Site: brandenburg
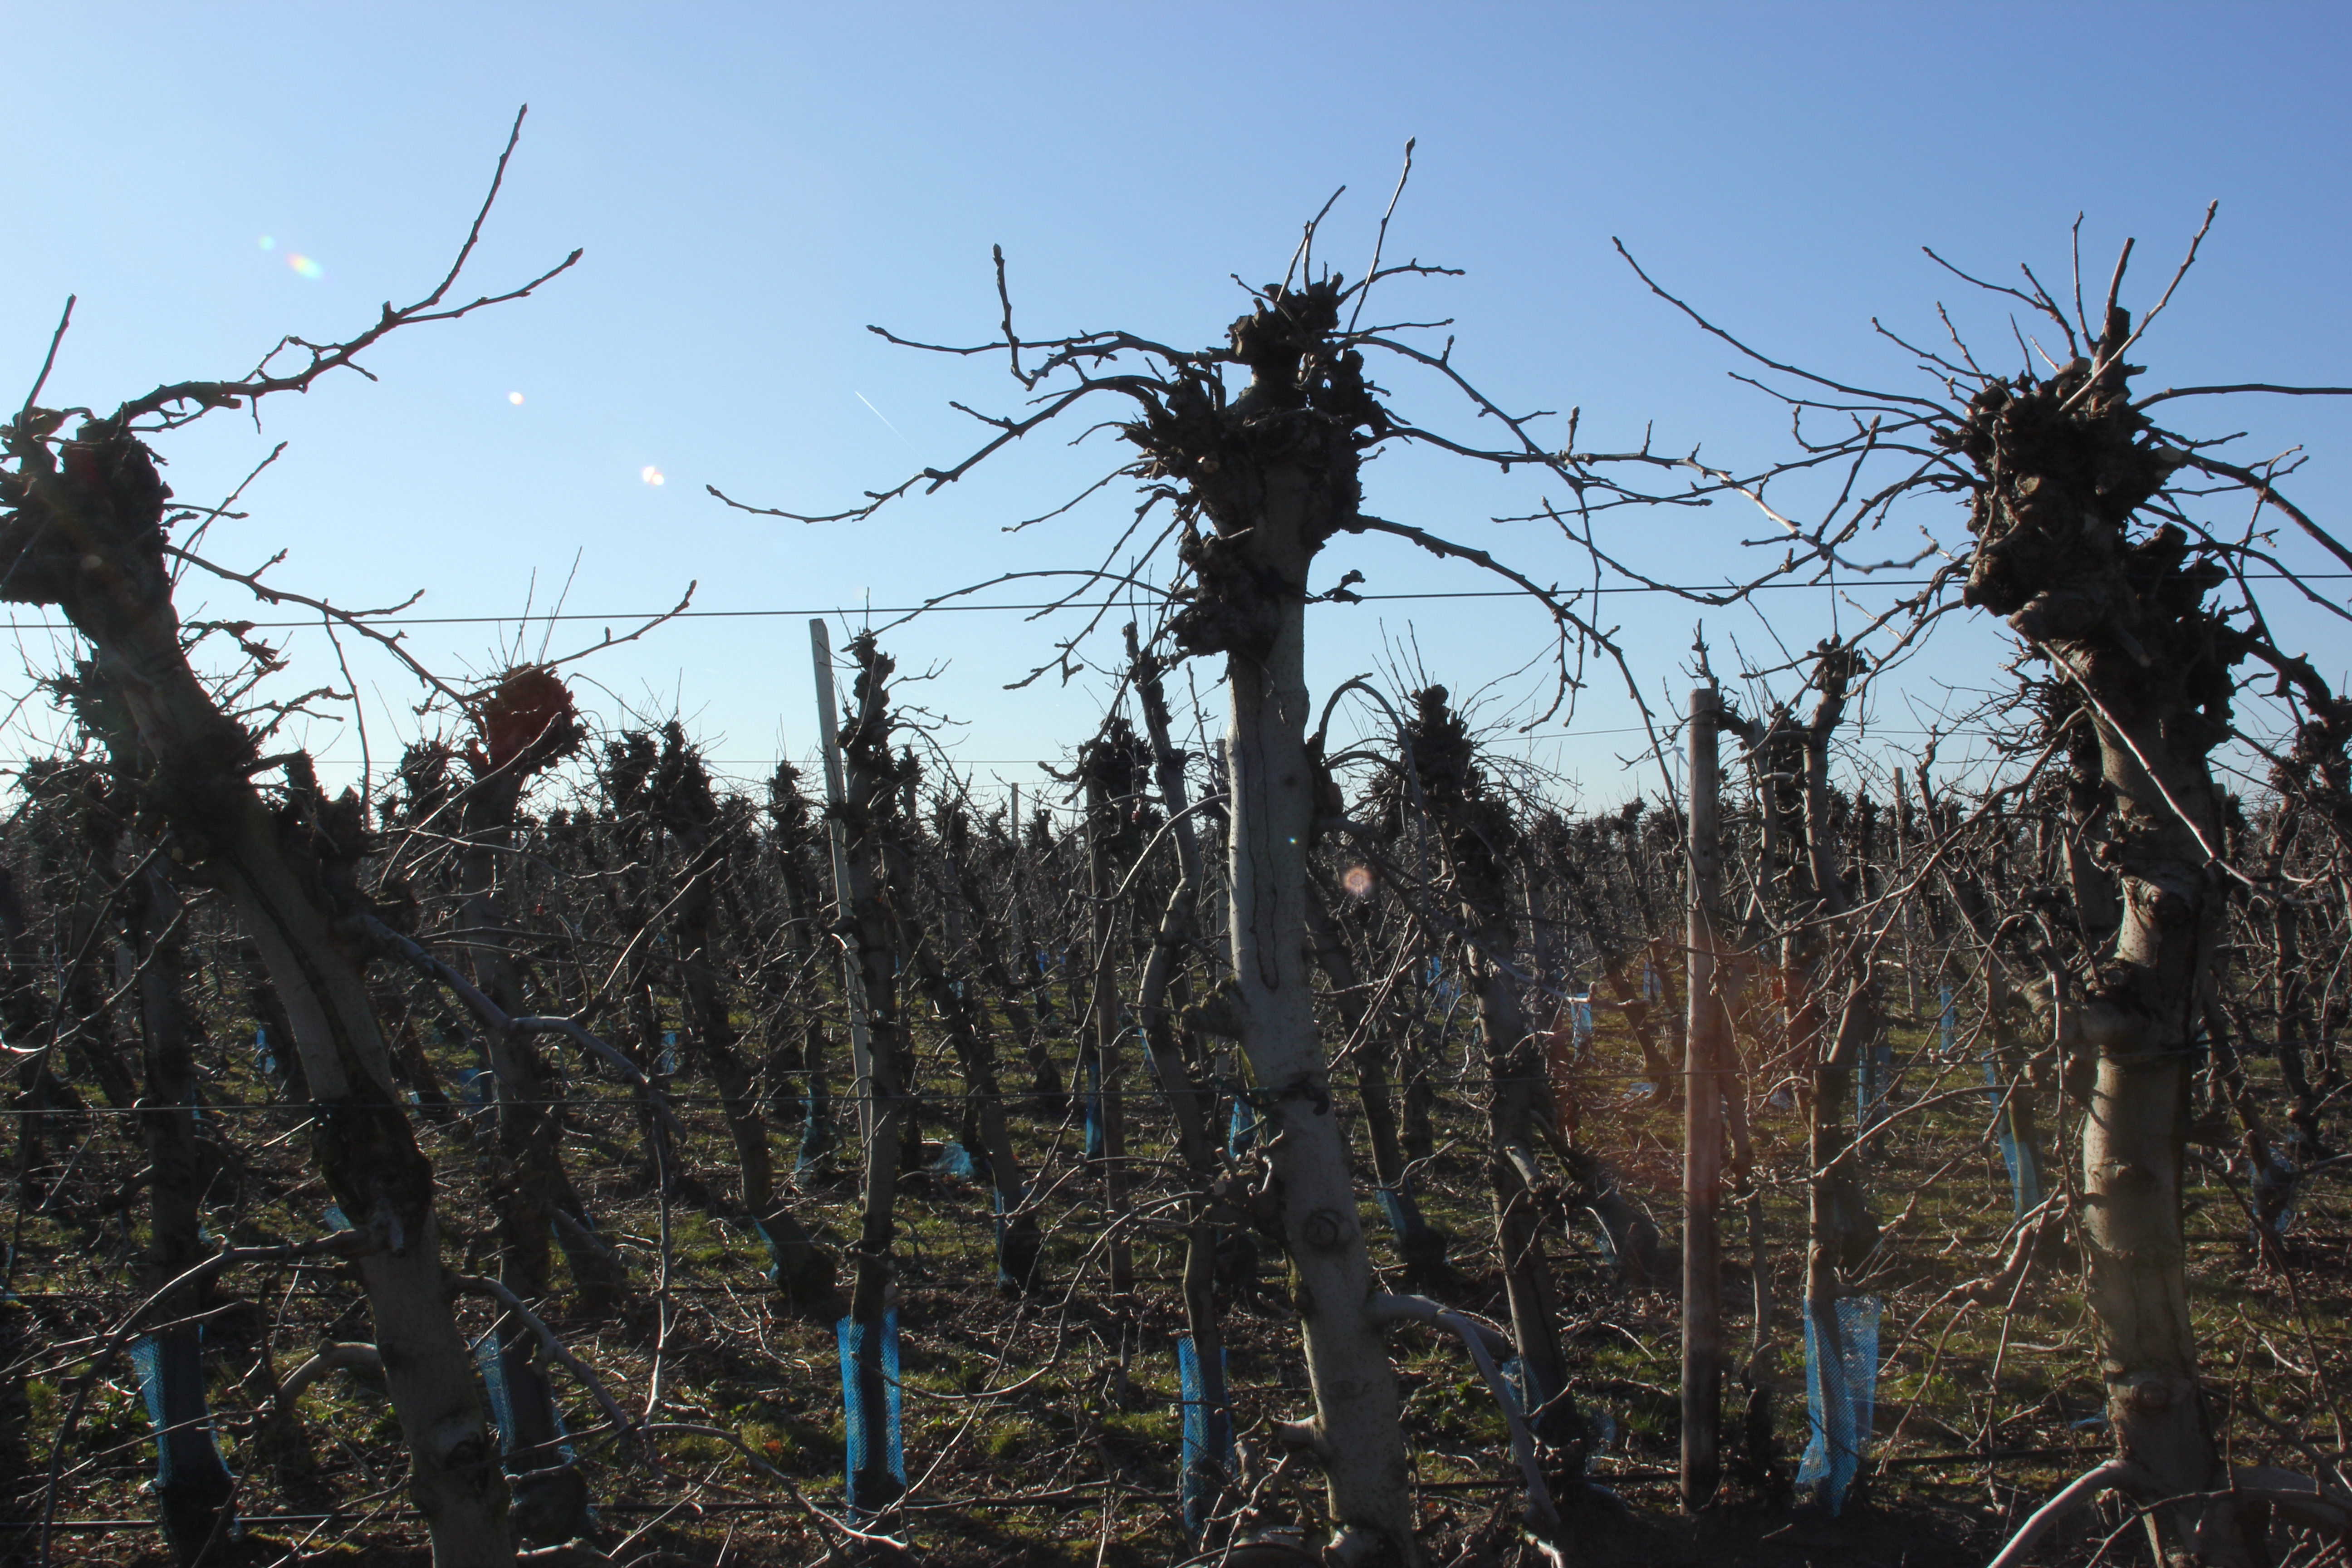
Growth stage (BBCH 03): Bud development